Chelva Kanaganayakam

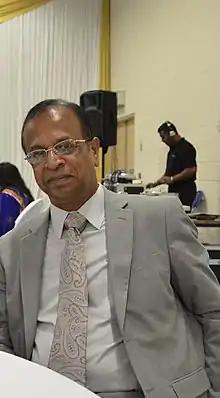

Professor Chelvanayakam Kanaganayakam (May 7, 1952 – November 22, 2014) was a Tamil Canadian translator, author and academic.